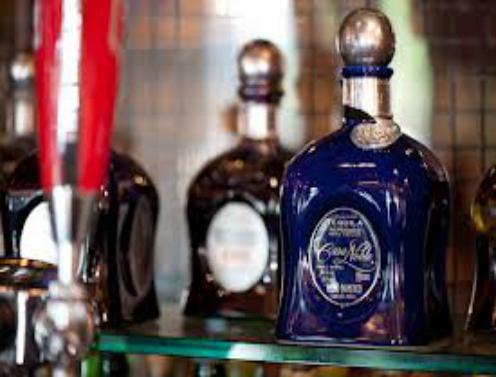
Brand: Casa Noble
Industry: Food